Rocky Peak (Washington)

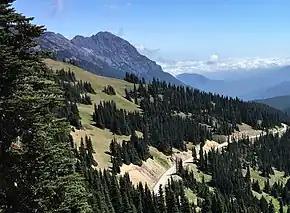
Rocky Peak from southwest

Set in the north-central portion of the Olympic Mountains, Rocky Peak is located in the marine west coast climate zone of western North America. Weather fronts originating in the Pacific Ocean travel northeast toward the Olympic Mountains. As fronts approach, they are forced upward by the peaks (orographic lift), causing them to drop their moisture in the form of rain or snow. As a result, the Olympics experience high precipitation, especially during the winter months in the form of snowfall. Because of maritime influence, snow tends to be wet and heavy, resulting in avalanche danger. During winter months weather is usually cloudy, but due to high pressure systems over the Pacific Ocean that intensify during summer months, there is often little or no cloud cover during the summer.